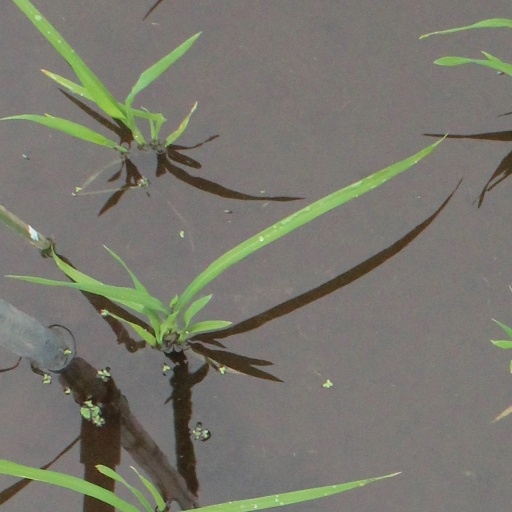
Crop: rice